James Wilkinson

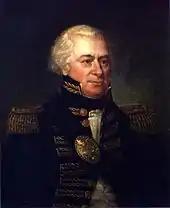
Wilkinson as envoy of Mexico.

Wilkinson married Ann Biddle (1742–1807) of the prominent Biddle family of Philadelphia on November 12, 1778, in Philadelphia. She was a first cousin of Charles Biddle, an associate of Aaron Burr, and Wilkinson's marriage to the dynamic Biddle helped his career as a politician and general. She died on February 23, 1807.